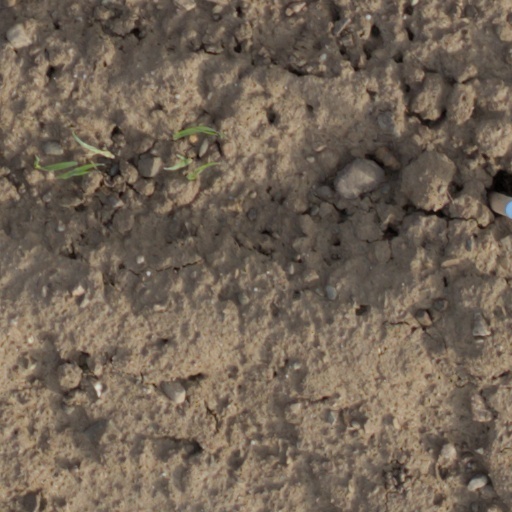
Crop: wheat